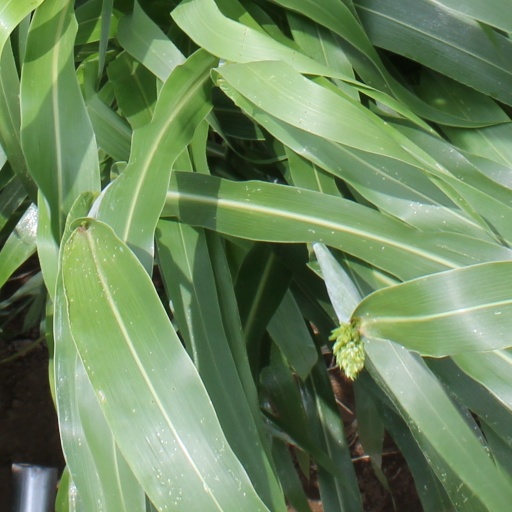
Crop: sorghum